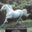
Label: horse